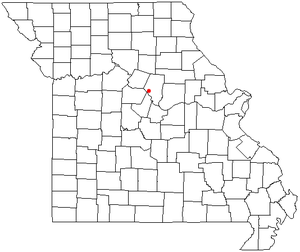
Huntsdale est un village du comté de Boone, dans le Missouri, aux États-Unis. Situé au sud-ouest du comté, il est fondé en 1892.